List of Malmö FF records and statistics

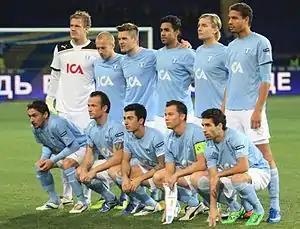
An association football team. A team of players in light blue shirts, white shorts and light blue socks, poses on a pitch for a formative shot.

The following is a list of the all-time statistics from Malmö FF's games in the four UEFA tournaments it has participated in, as well as the overall total. The statistics include qualification matches.